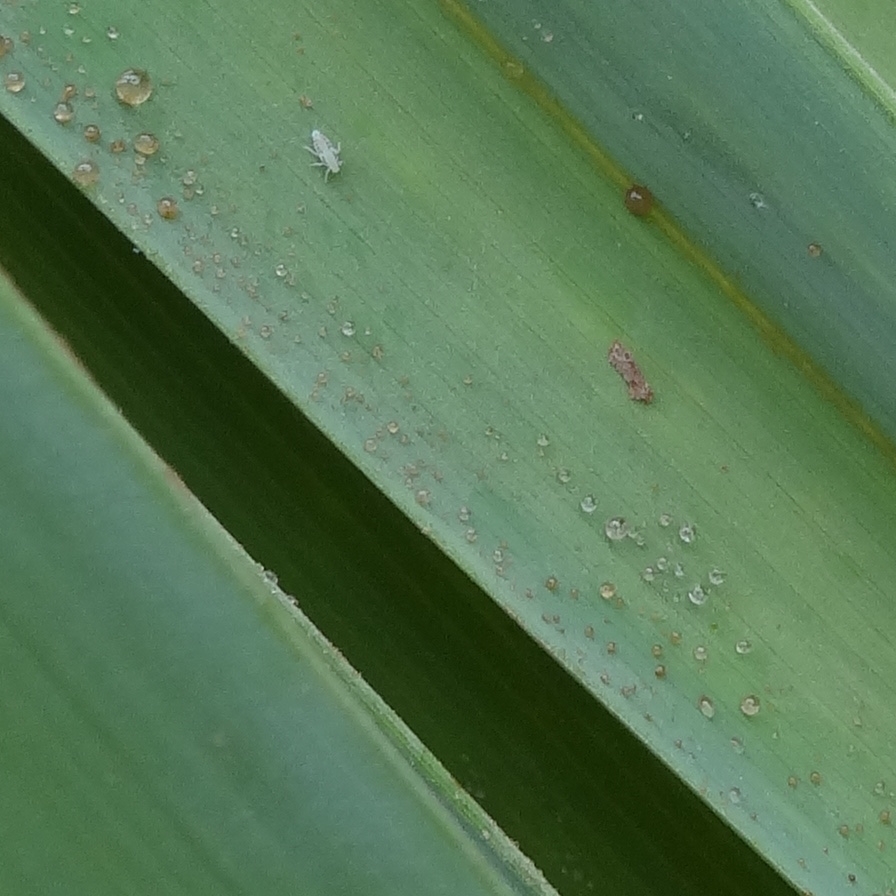
Label: Dubas